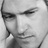
Emotion: sad